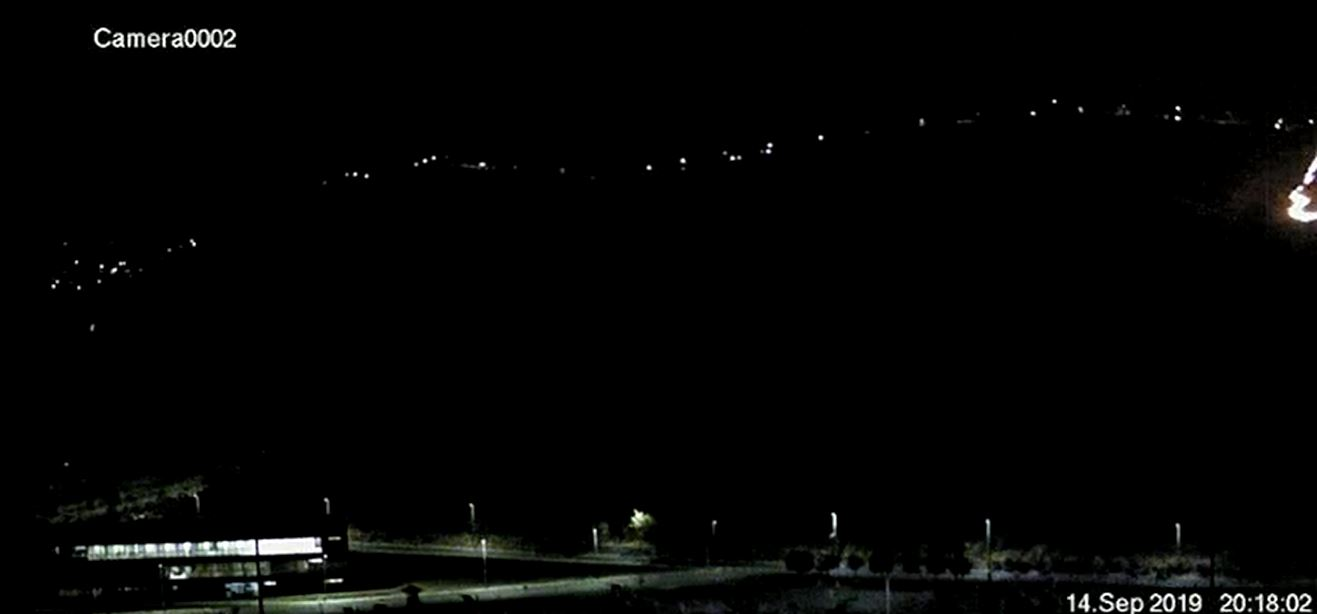
Fire: yes
Smoke: no